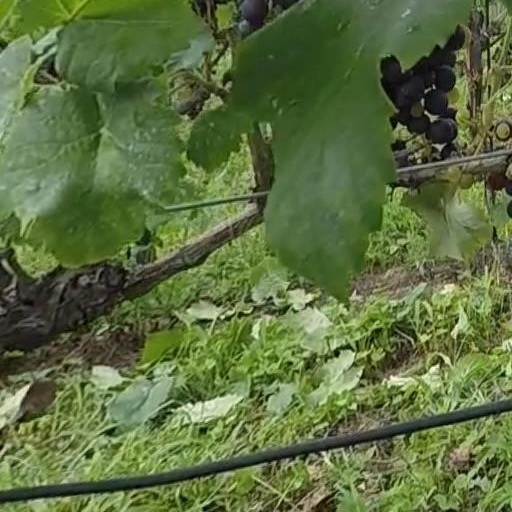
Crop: grape